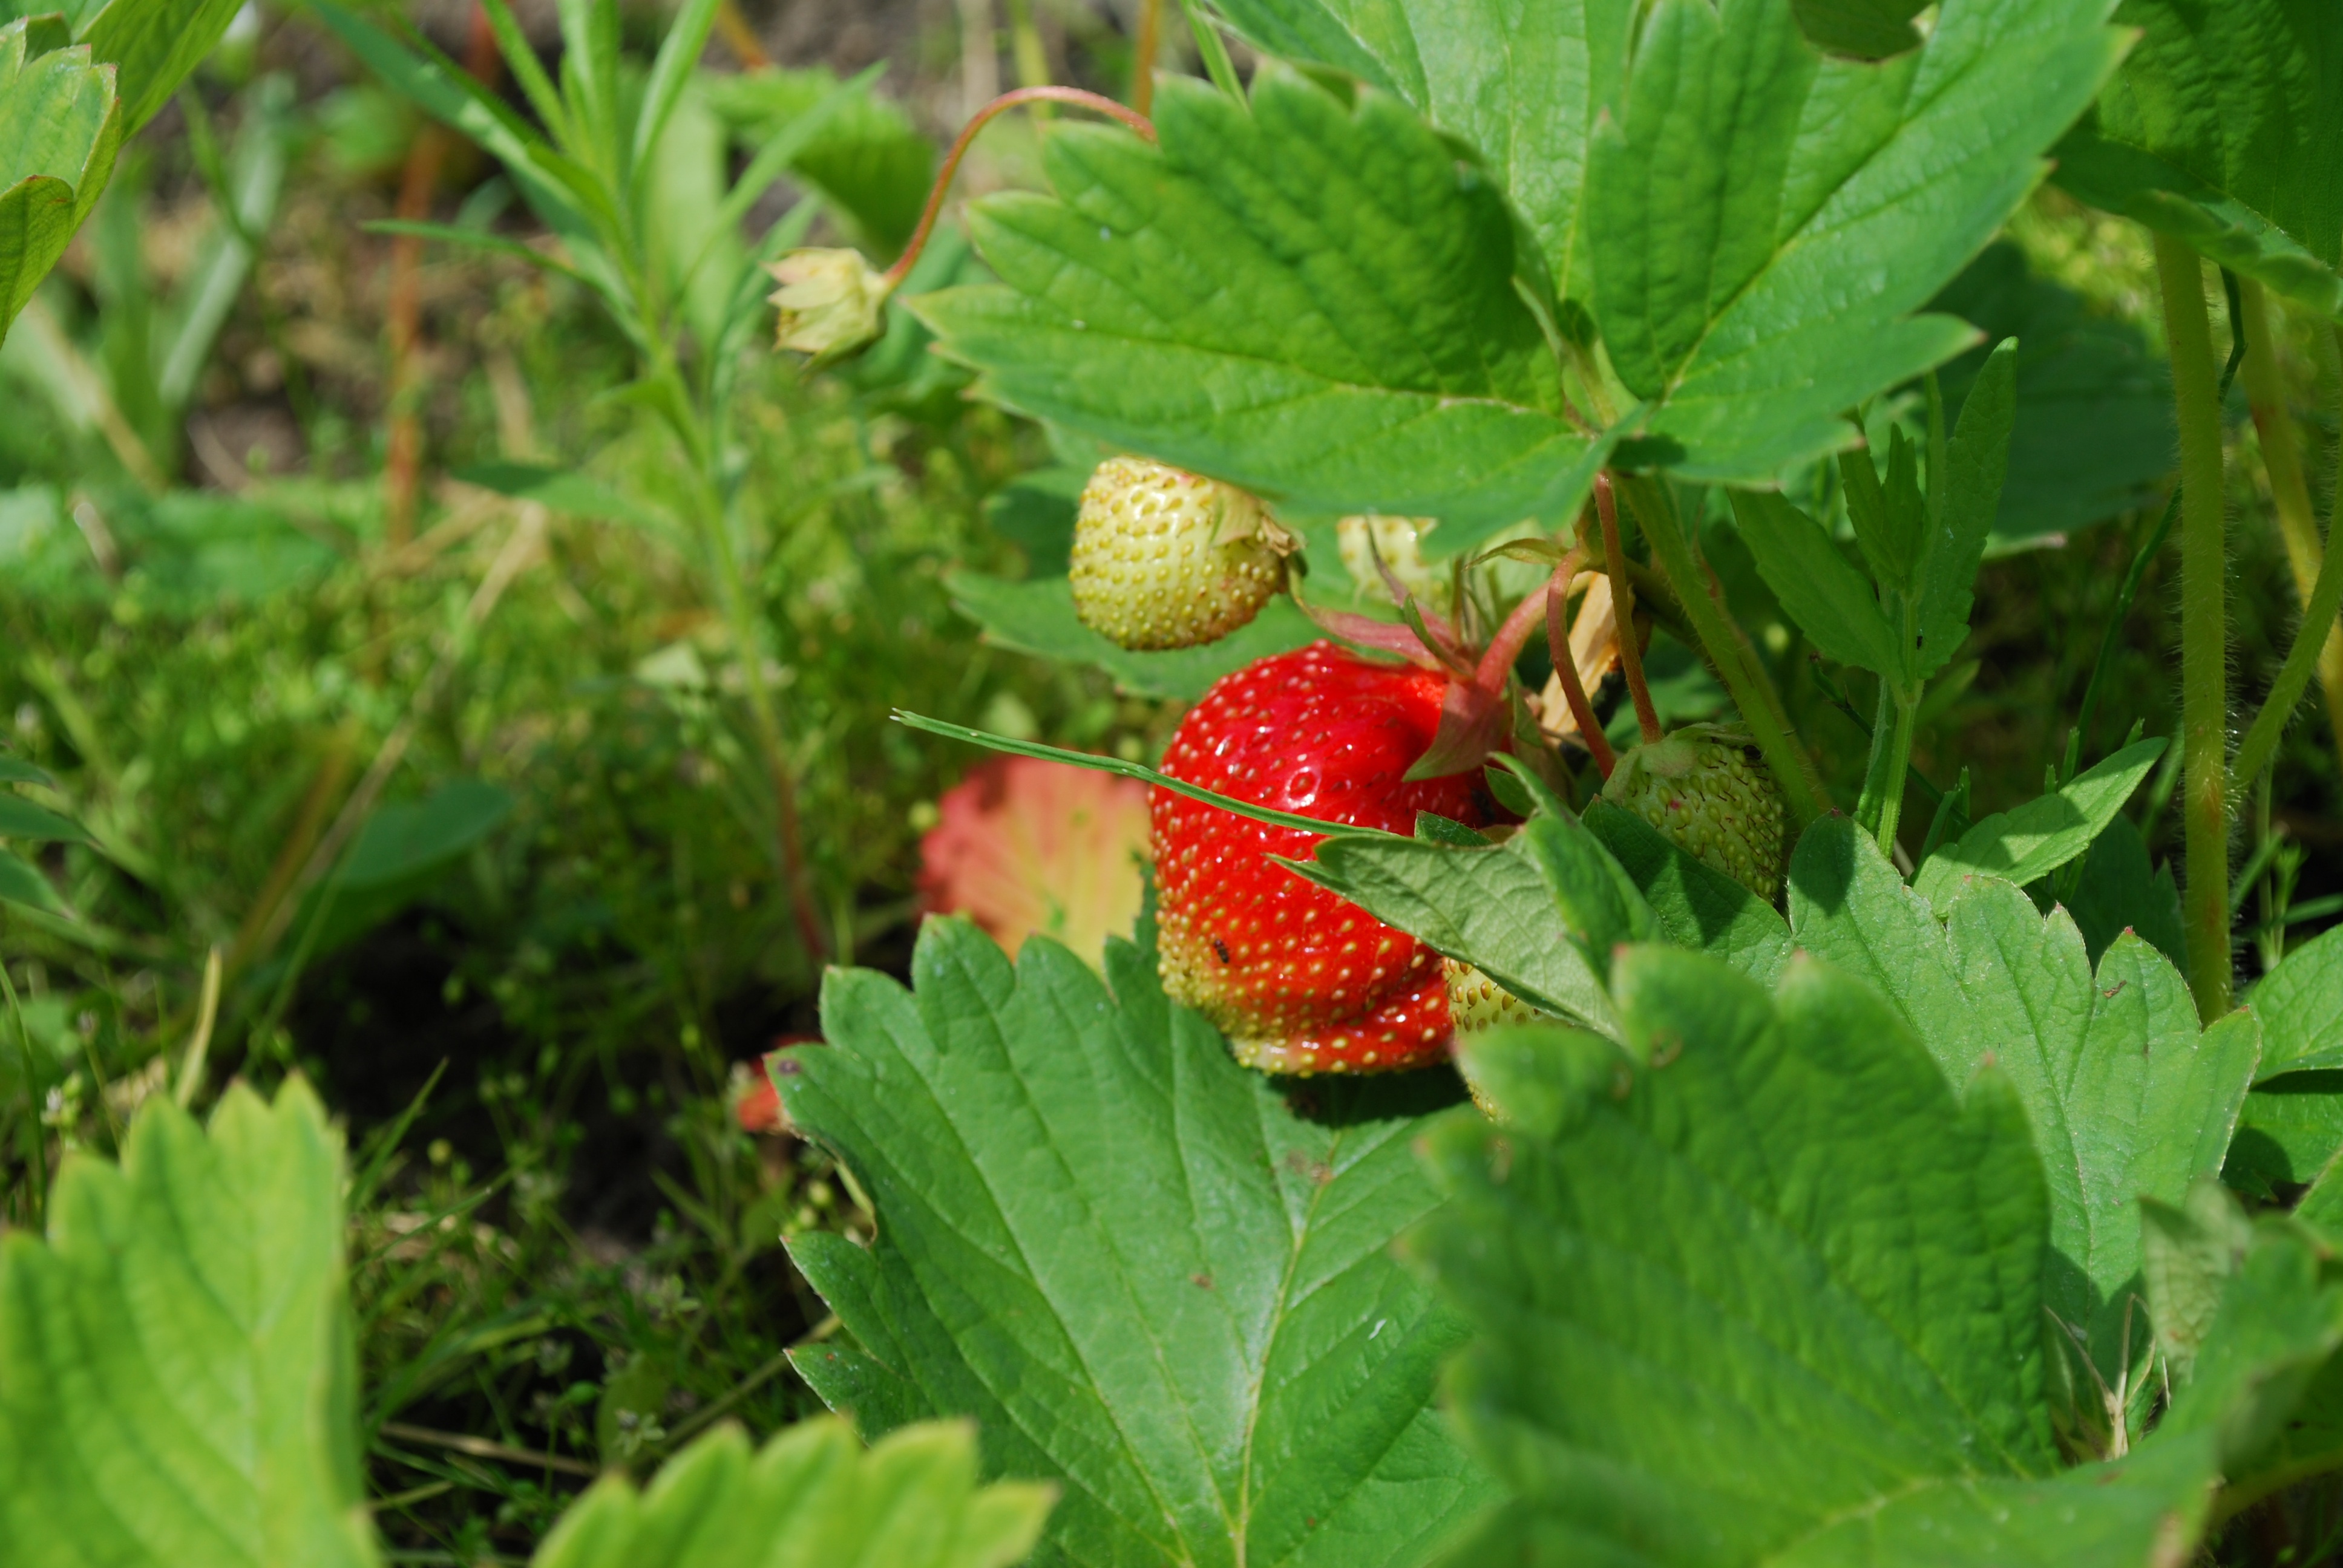
plant, fruit, berry, leaf, flower, ripe, food, produce, insect, botany, flora, strawberry, invertebrate, shrub, strawberries, macro photography, flowering plant, cloudberry, land plant, wine raspberry, mock strawberry